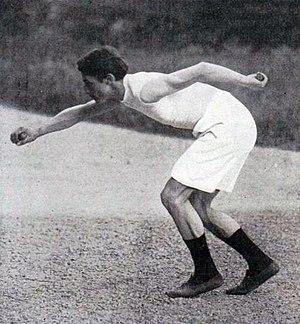
Henri Tauzin (RCF), champion de France du 400 mètres haies en 1897.
Henri Alexis Tauzin, né le 17 avril 1879 à Paris 6ᵉ et mort le 11 octobre 1918 à Lyon, est un athlète français médaillé d'argent lors des Jeux olympiques d'été de 1900 à Paris. Il termine second du 400 mètres haies derrière l'Américain John Tewksbury.